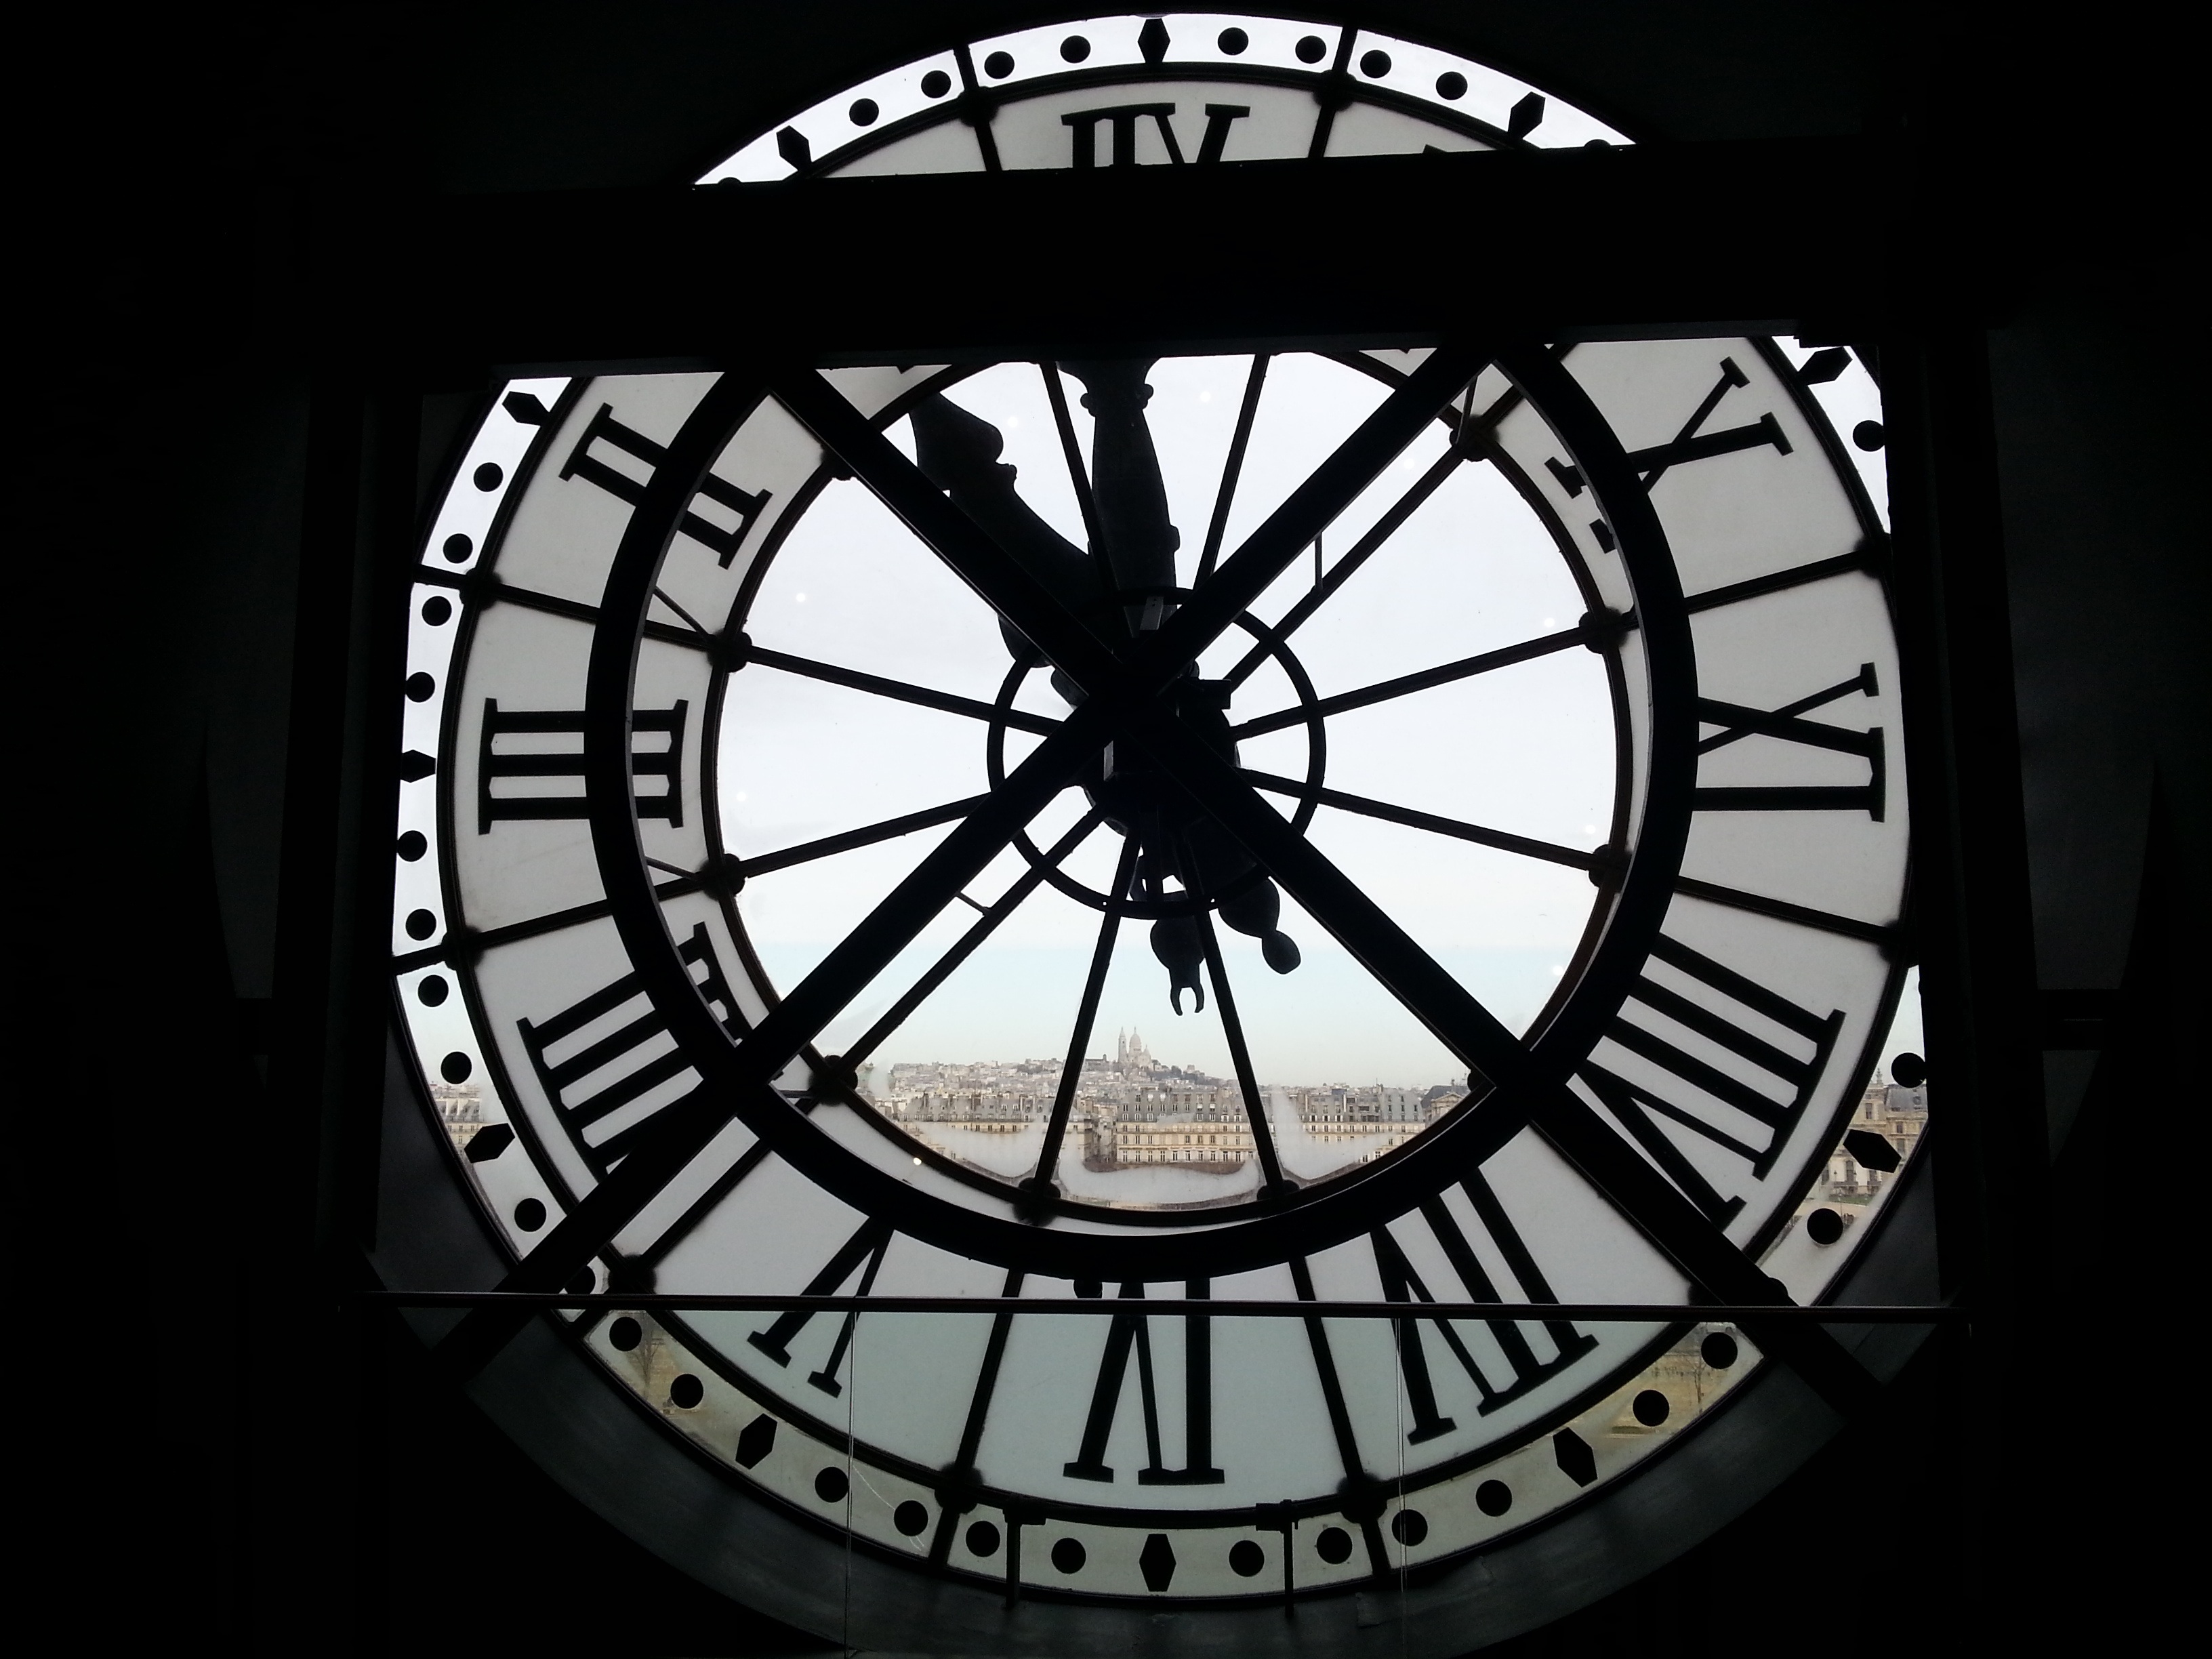
wheel, window, glass, clock, paris, museum, spoke, black, furniture, tire, circle, symmetry, rim, orsay, bicycle wheel, automotive tire